Robert Commanday

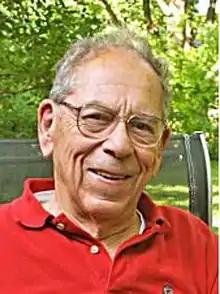

Robert Paul Commanday (June 18, 1922 – September 3, 2015) was an American music critic who specialized in classical music. Among the leading critics of the West Coast, Commanday was a major presence in the Bay Area music scene over a five-decade career. From 1964 to 1994 he was the chief classical music critic of the "San Francisco Chronicle", following which he became the founding editor of "San Francisco Classical Voice" in 1998.